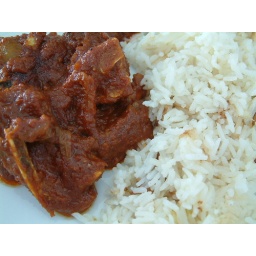
butter rice with chicken in red sauce